Corton (wine)

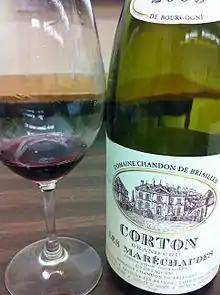
Corton wine from the Les Maréchaudes "climat".

In 2008, of vineyard surface was in production within the AOC, and 2,984 hectoliter of wine was produced, of which 2,822 hectoliter red and 162 hectoliter white. This corresponds to just under 400,000 bottles, of which just over 21,000 were white Corton.